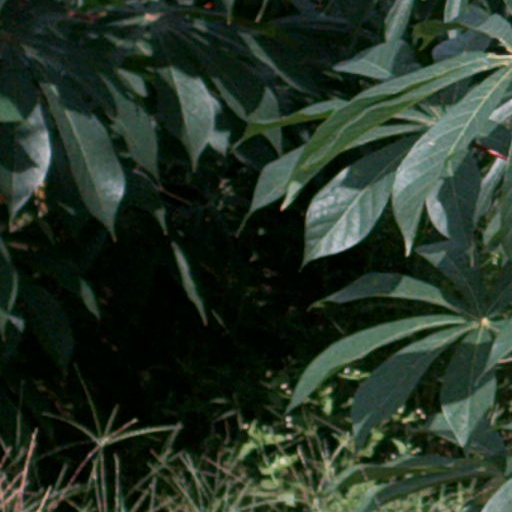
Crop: cassava